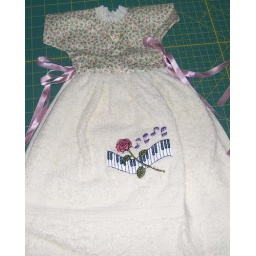
These hang over your stove handle or towel rack then tie on the sides.